Chinese script styles

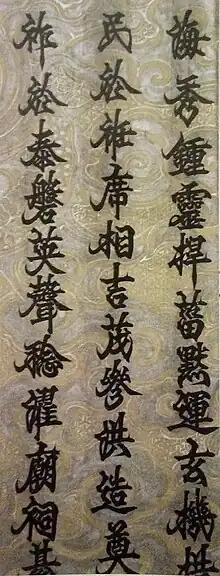

A Vietnamese calligraphic script known as, as its name suggests, is mainly found in imperial edicts starting from the Revival Lê dynasty. The writing script is defined by its distinct sharp upward hooks.